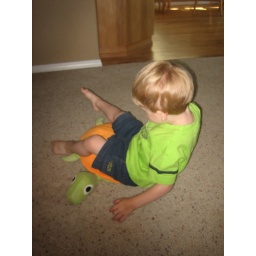
Playing with cousin Amels's turtle / Brother Nick and Megan's house in Newberg